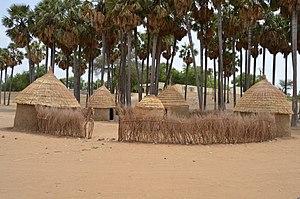
Village de Case obus construit pour le festival Massa Yagoua
"La commune au Cameroun est ""la Collectivité Territoriale Décentralisée de base"". Les communes ont plusieurs types de dénomination: la commune rurale, la commune urbaine, la commune d'arrondissement et la communauté urbaine.
Yagoua est une commune du Cameroun située dans la région de l'Extrême-Nord, à proximité de la frontière avec le Tchad. C'est le chef-lieu du département du Mayo-Danay.